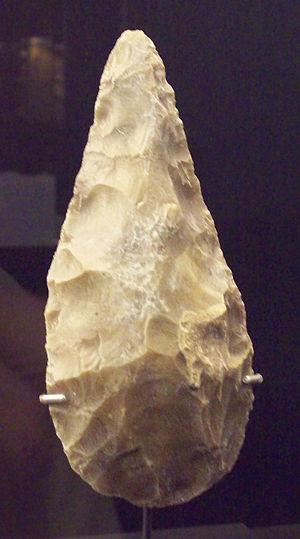
Cet article traite de l'histoire de Madrid. L'histoire de Madrid est marquée par l'établissement de la cour royale et, avec la consolidation du pays, par sa transformation en capitale du royaume. Auparavant, le territoire de la ville actuelle était déjà peuplée avec l'établissement de communautés plus ou moins importantes. L'apparition de Madrid dans l'histoire remonte au IXᵉ siècle, lorsque l'émir Muhammad Iᵉʳ construisit une forteresse à la place actuellement occupée par le palais royal.